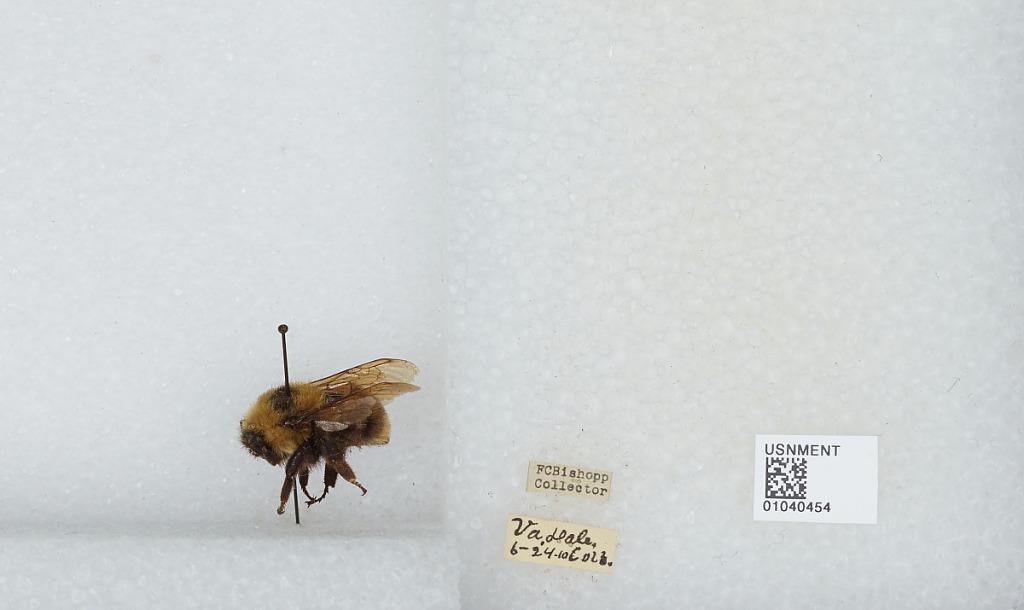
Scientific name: Bombus (Cullumanobombus) rufocinctus Cresson
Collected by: F. Bishopp
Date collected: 1910-6-24
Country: United States
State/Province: Virginia
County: Prince William
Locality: Dale
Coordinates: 38.6483, -77.3422